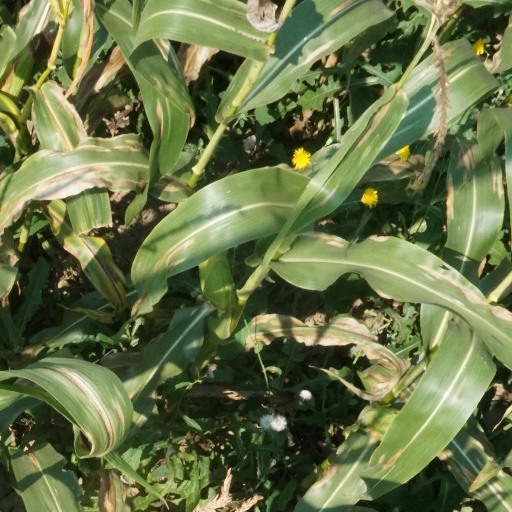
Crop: maize; corn